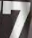
Number: 7